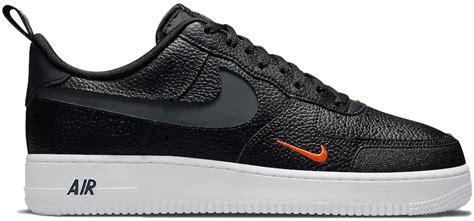
Brand: Nike
Model: Force 1 LV8